Pui Pui (crocodile)

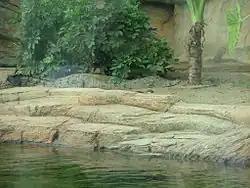
Pui Pui at Hong Kong Wetland Park

She spent two years at Kadoorie Farm while her permanent home at the Hong Kong Wetland Park was being constructed. She moved to her home on 15 August 2006. After two weeks' observation in the indoor portion of her home, she was moved to the external pool where she could be visited by the public.